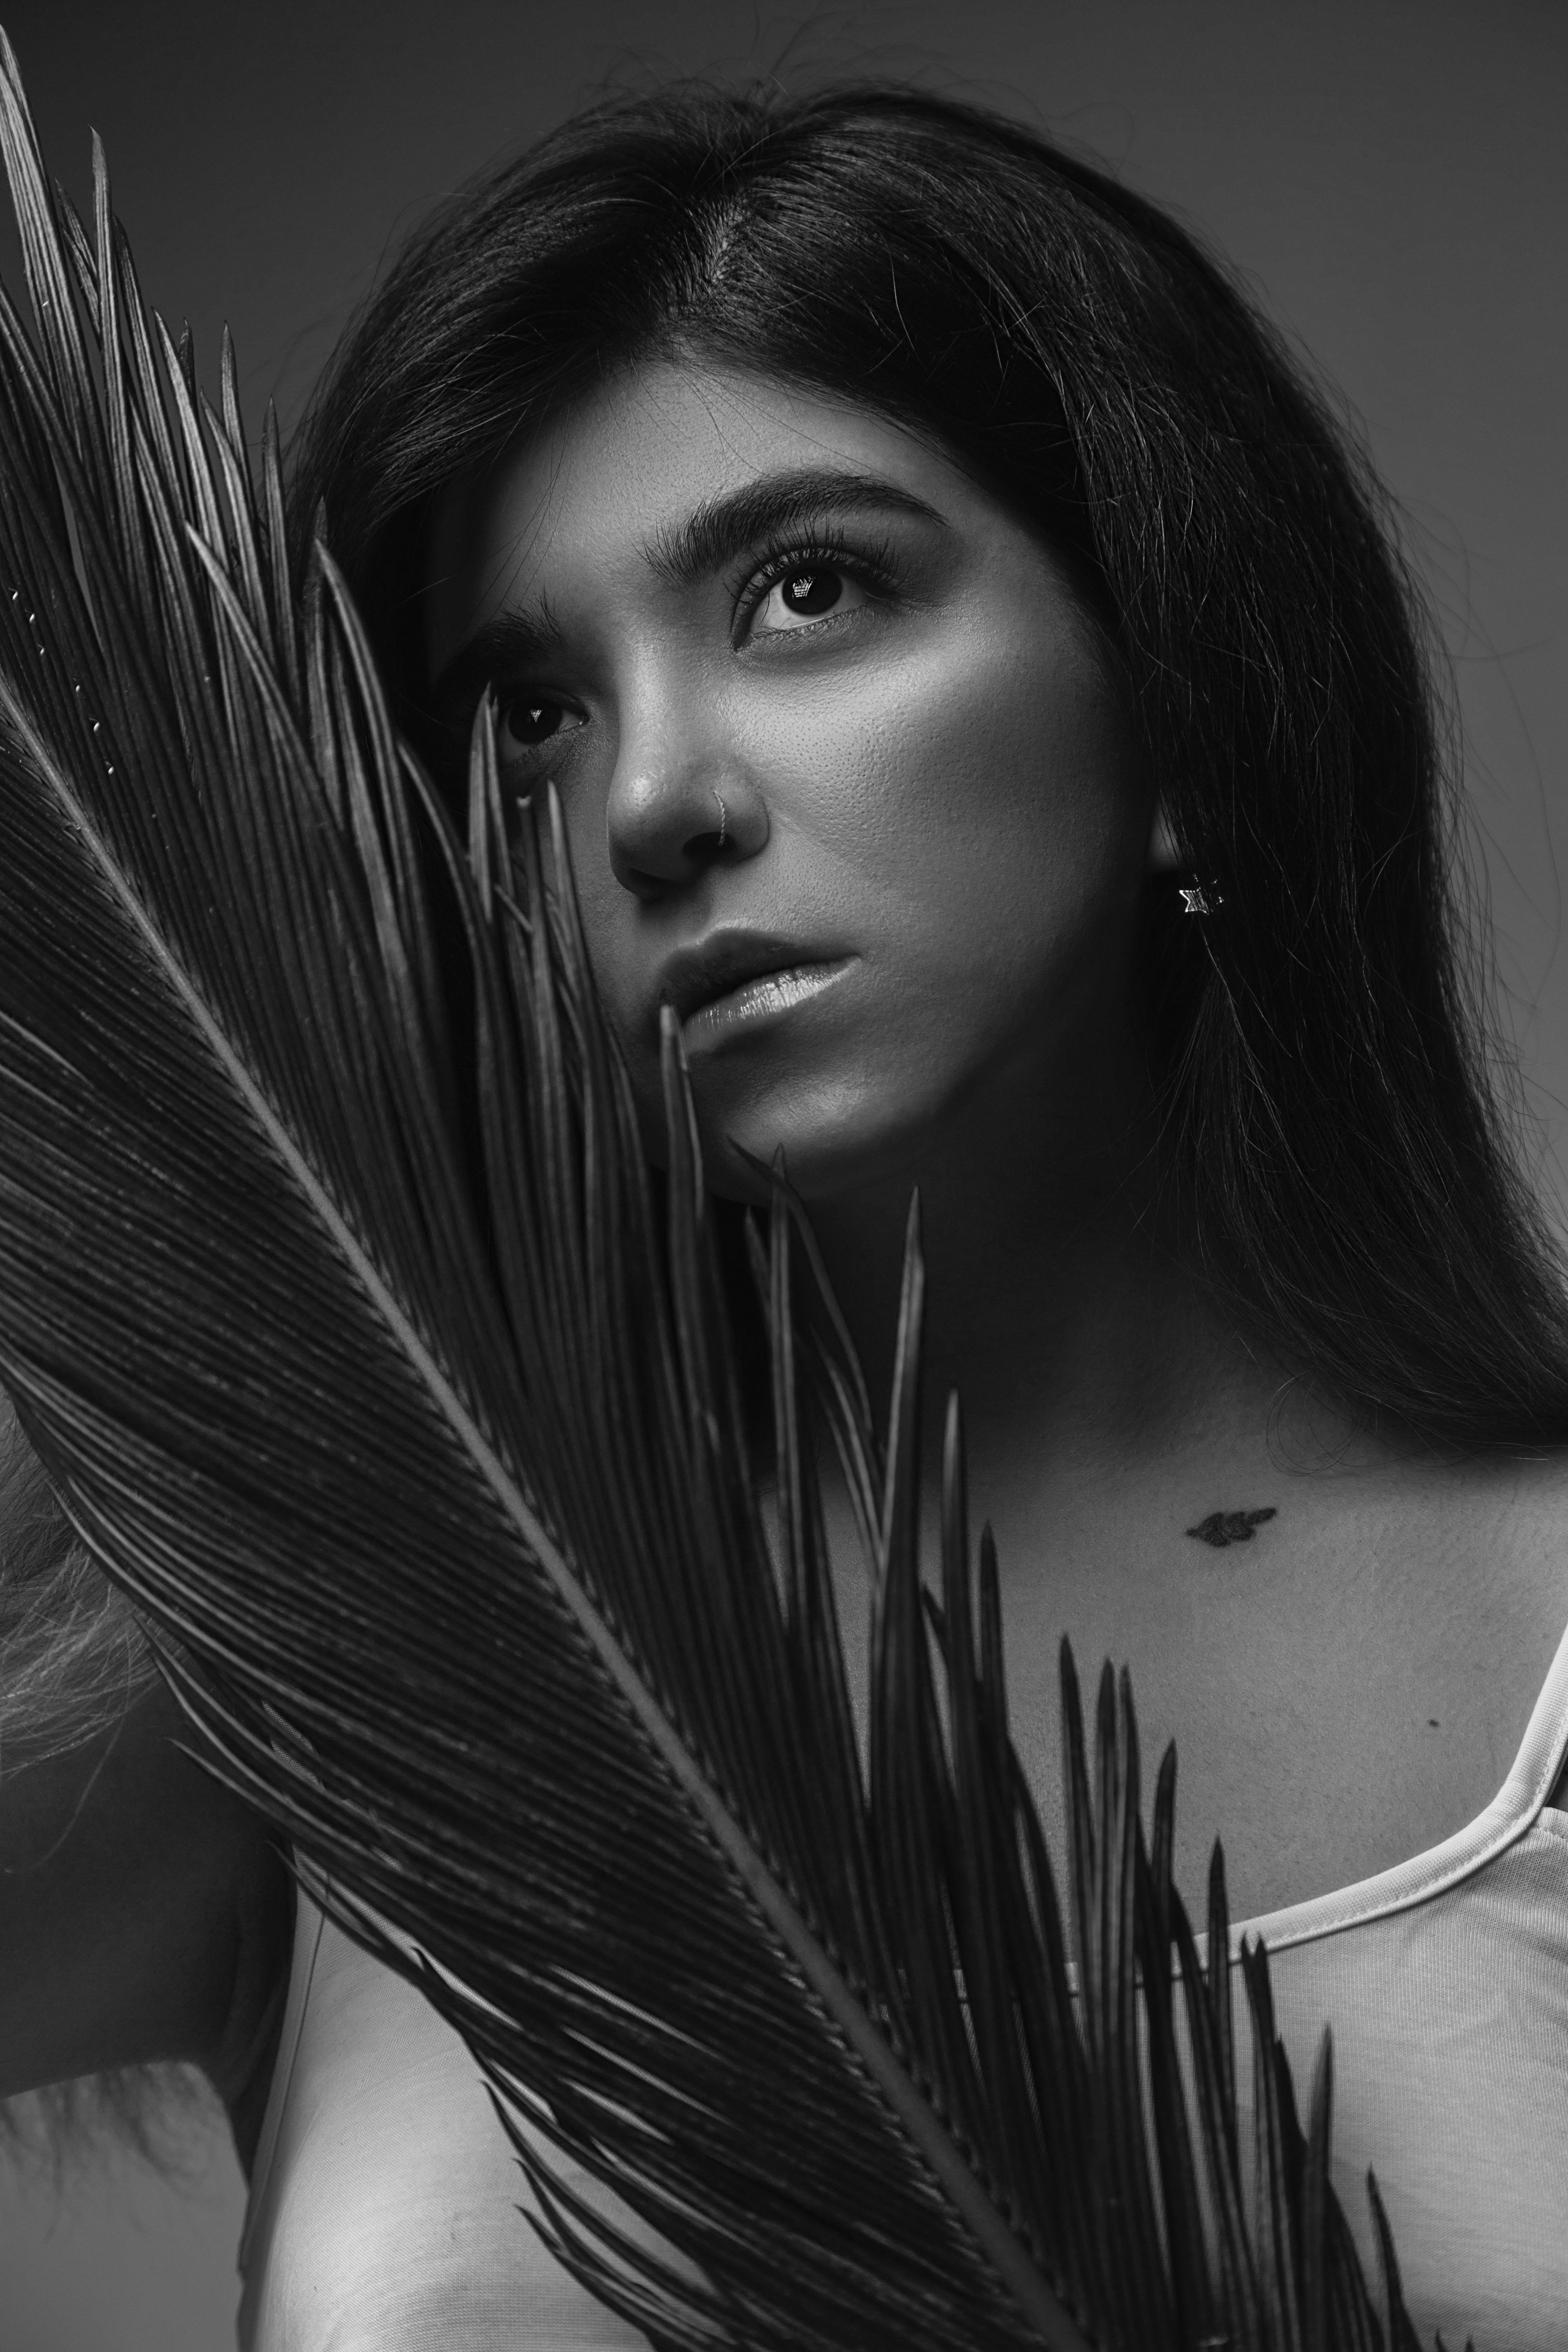
woman, lip, eyebrow, eye, eyelash, organ, flash photography, iris, black and white, style, art, plant, black hair, cg artwork, monochrome, monochrome photography, long hair, beauty, feather, darkness, close up, fashion accessory, art model, stock photography, illustration, fashion design, portrait photography, fur, wing, still life photography, fashion model, grass, portrait, photo shoot, visual arts